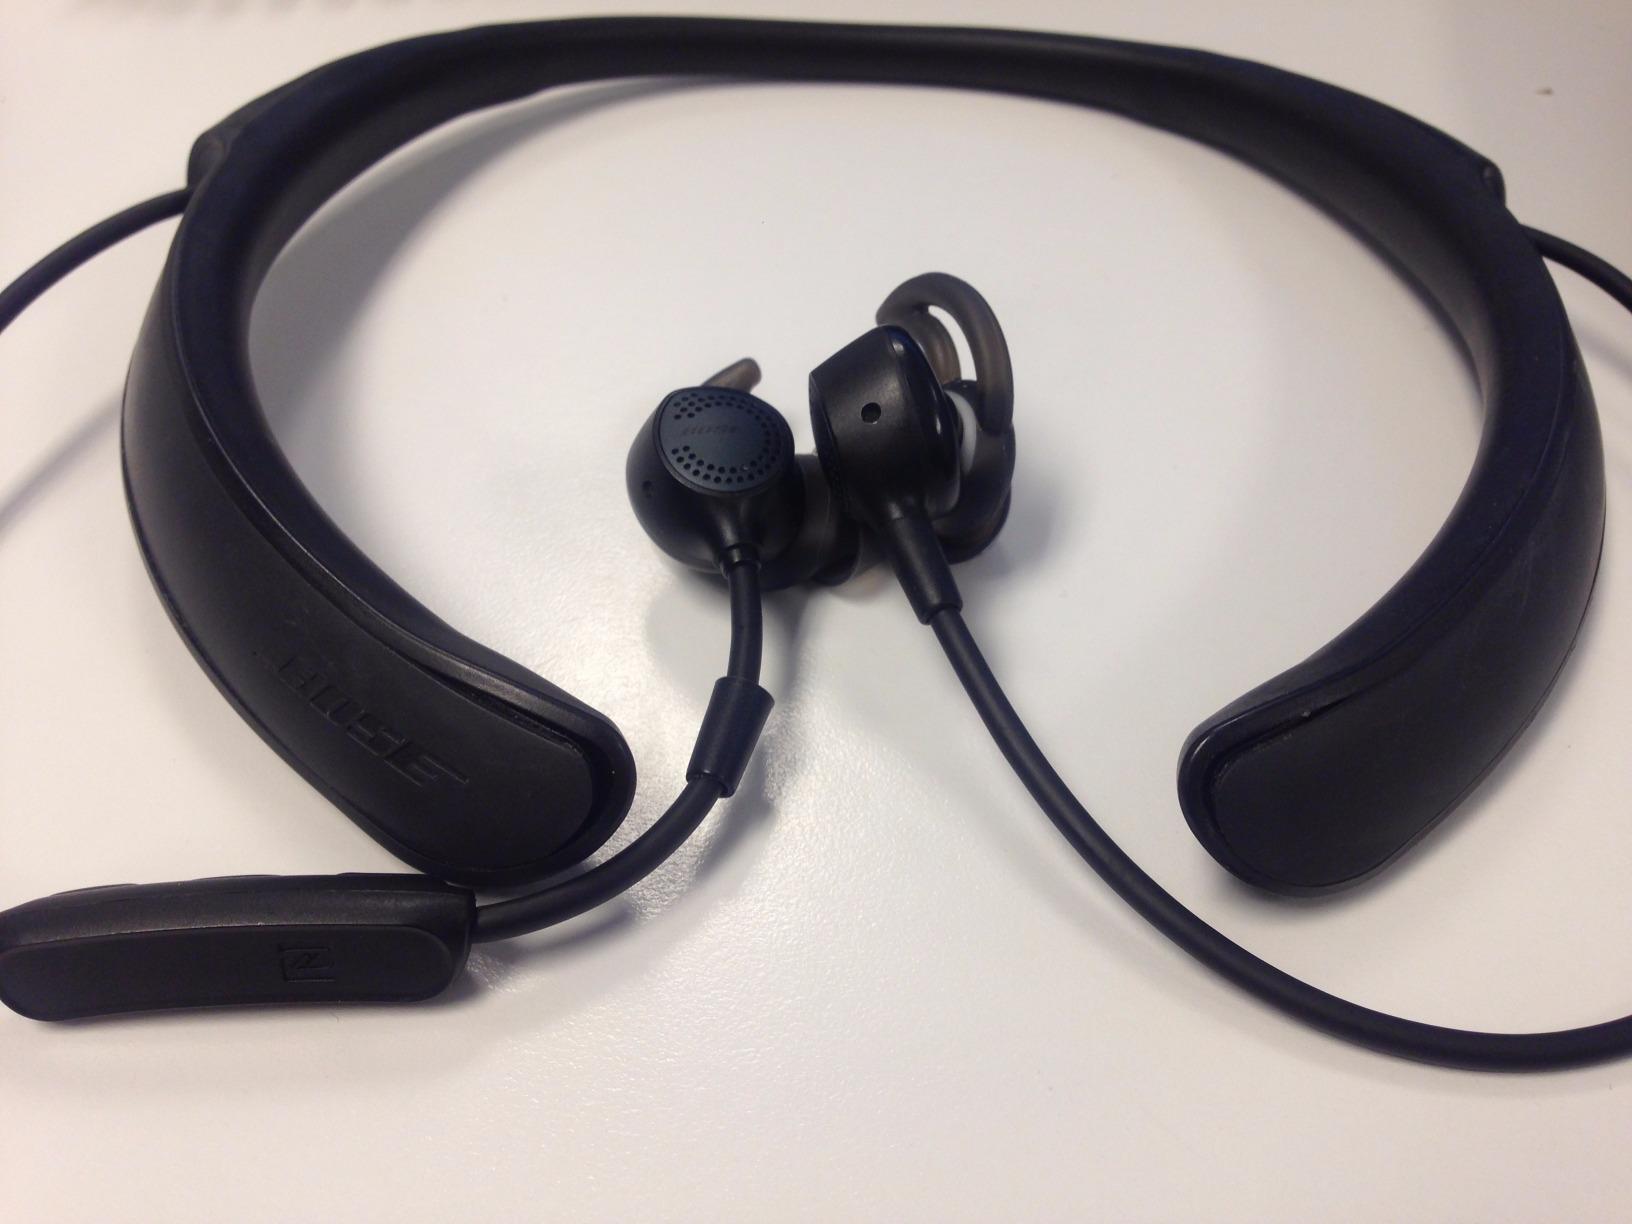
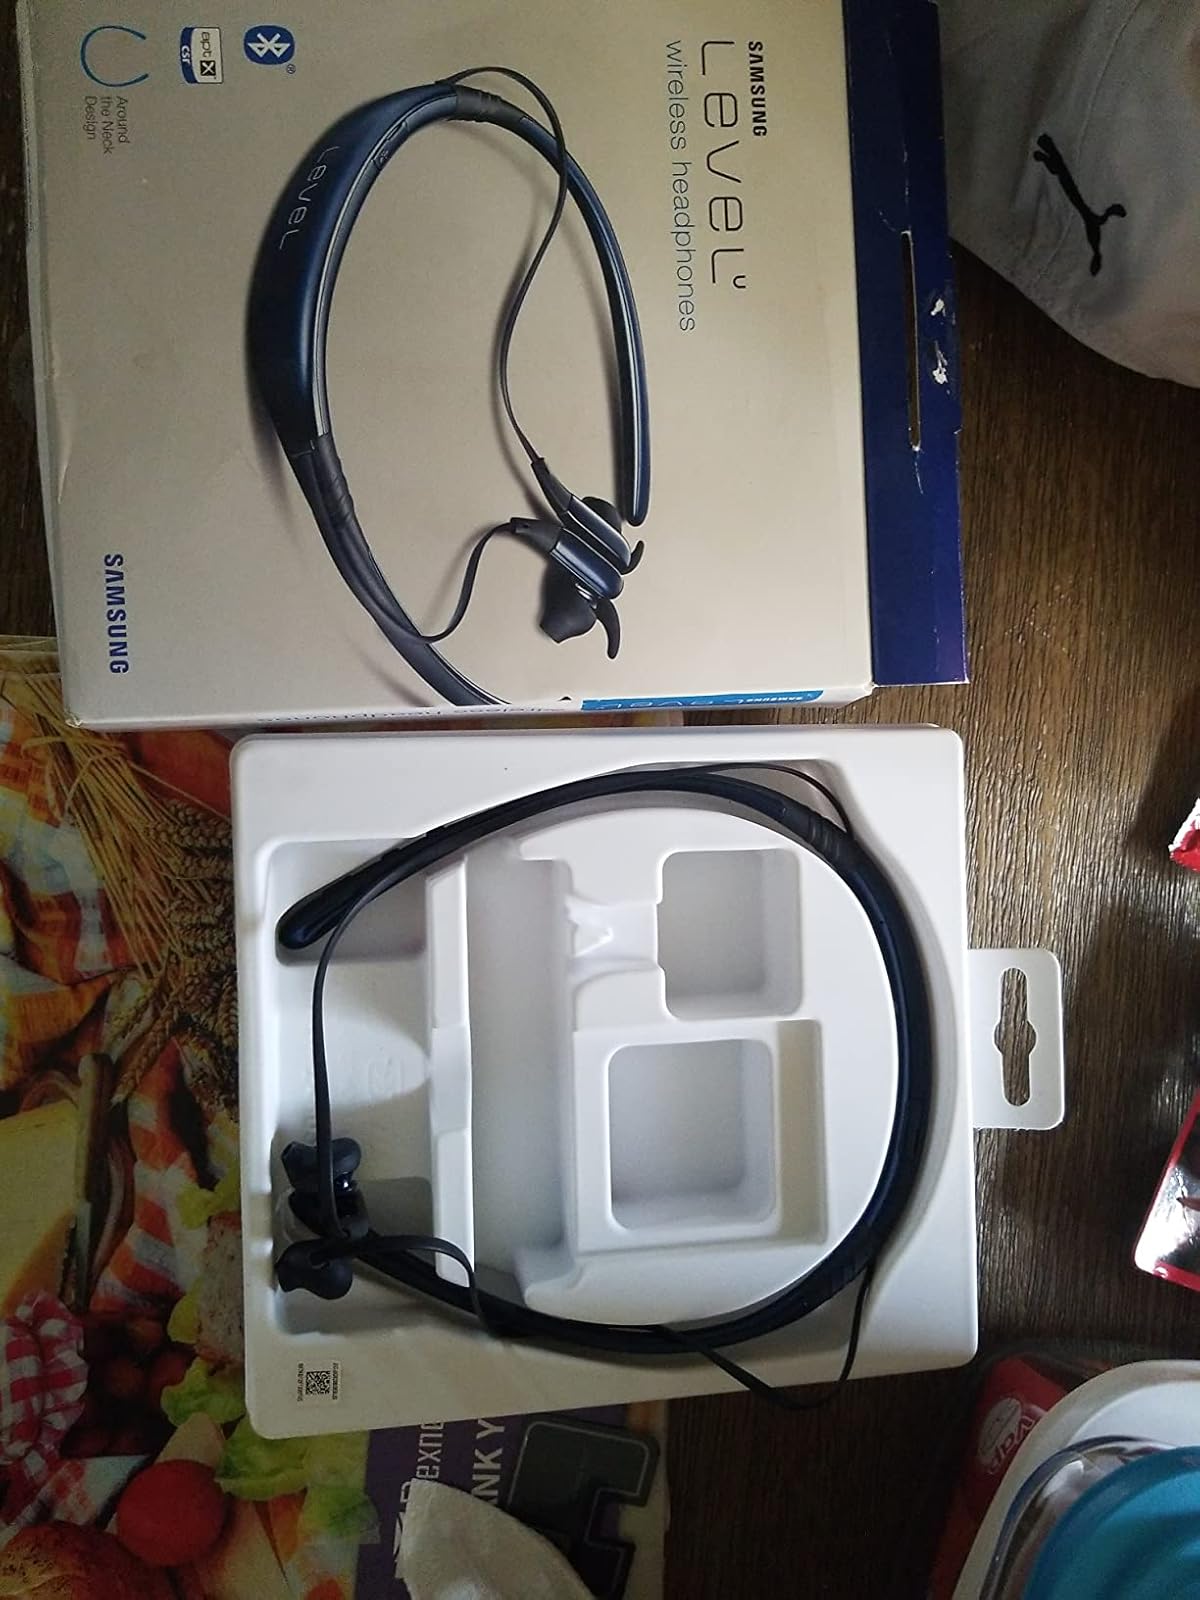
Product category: headphones
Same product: no